Answer in natural language. Considering the relative positions, where is white rectangular dining table with respect to Doorway? Choose between the following options: below or above
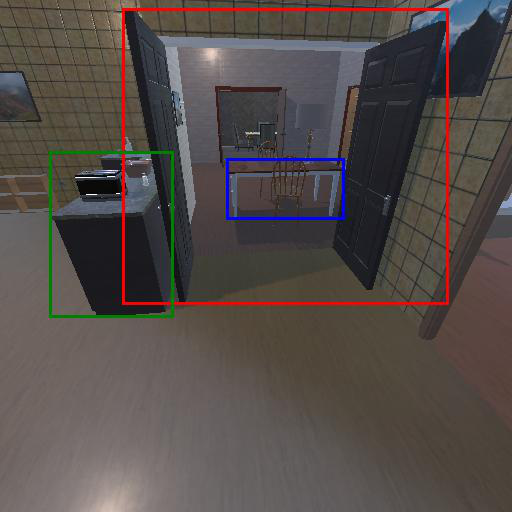
<answer>above</answer>